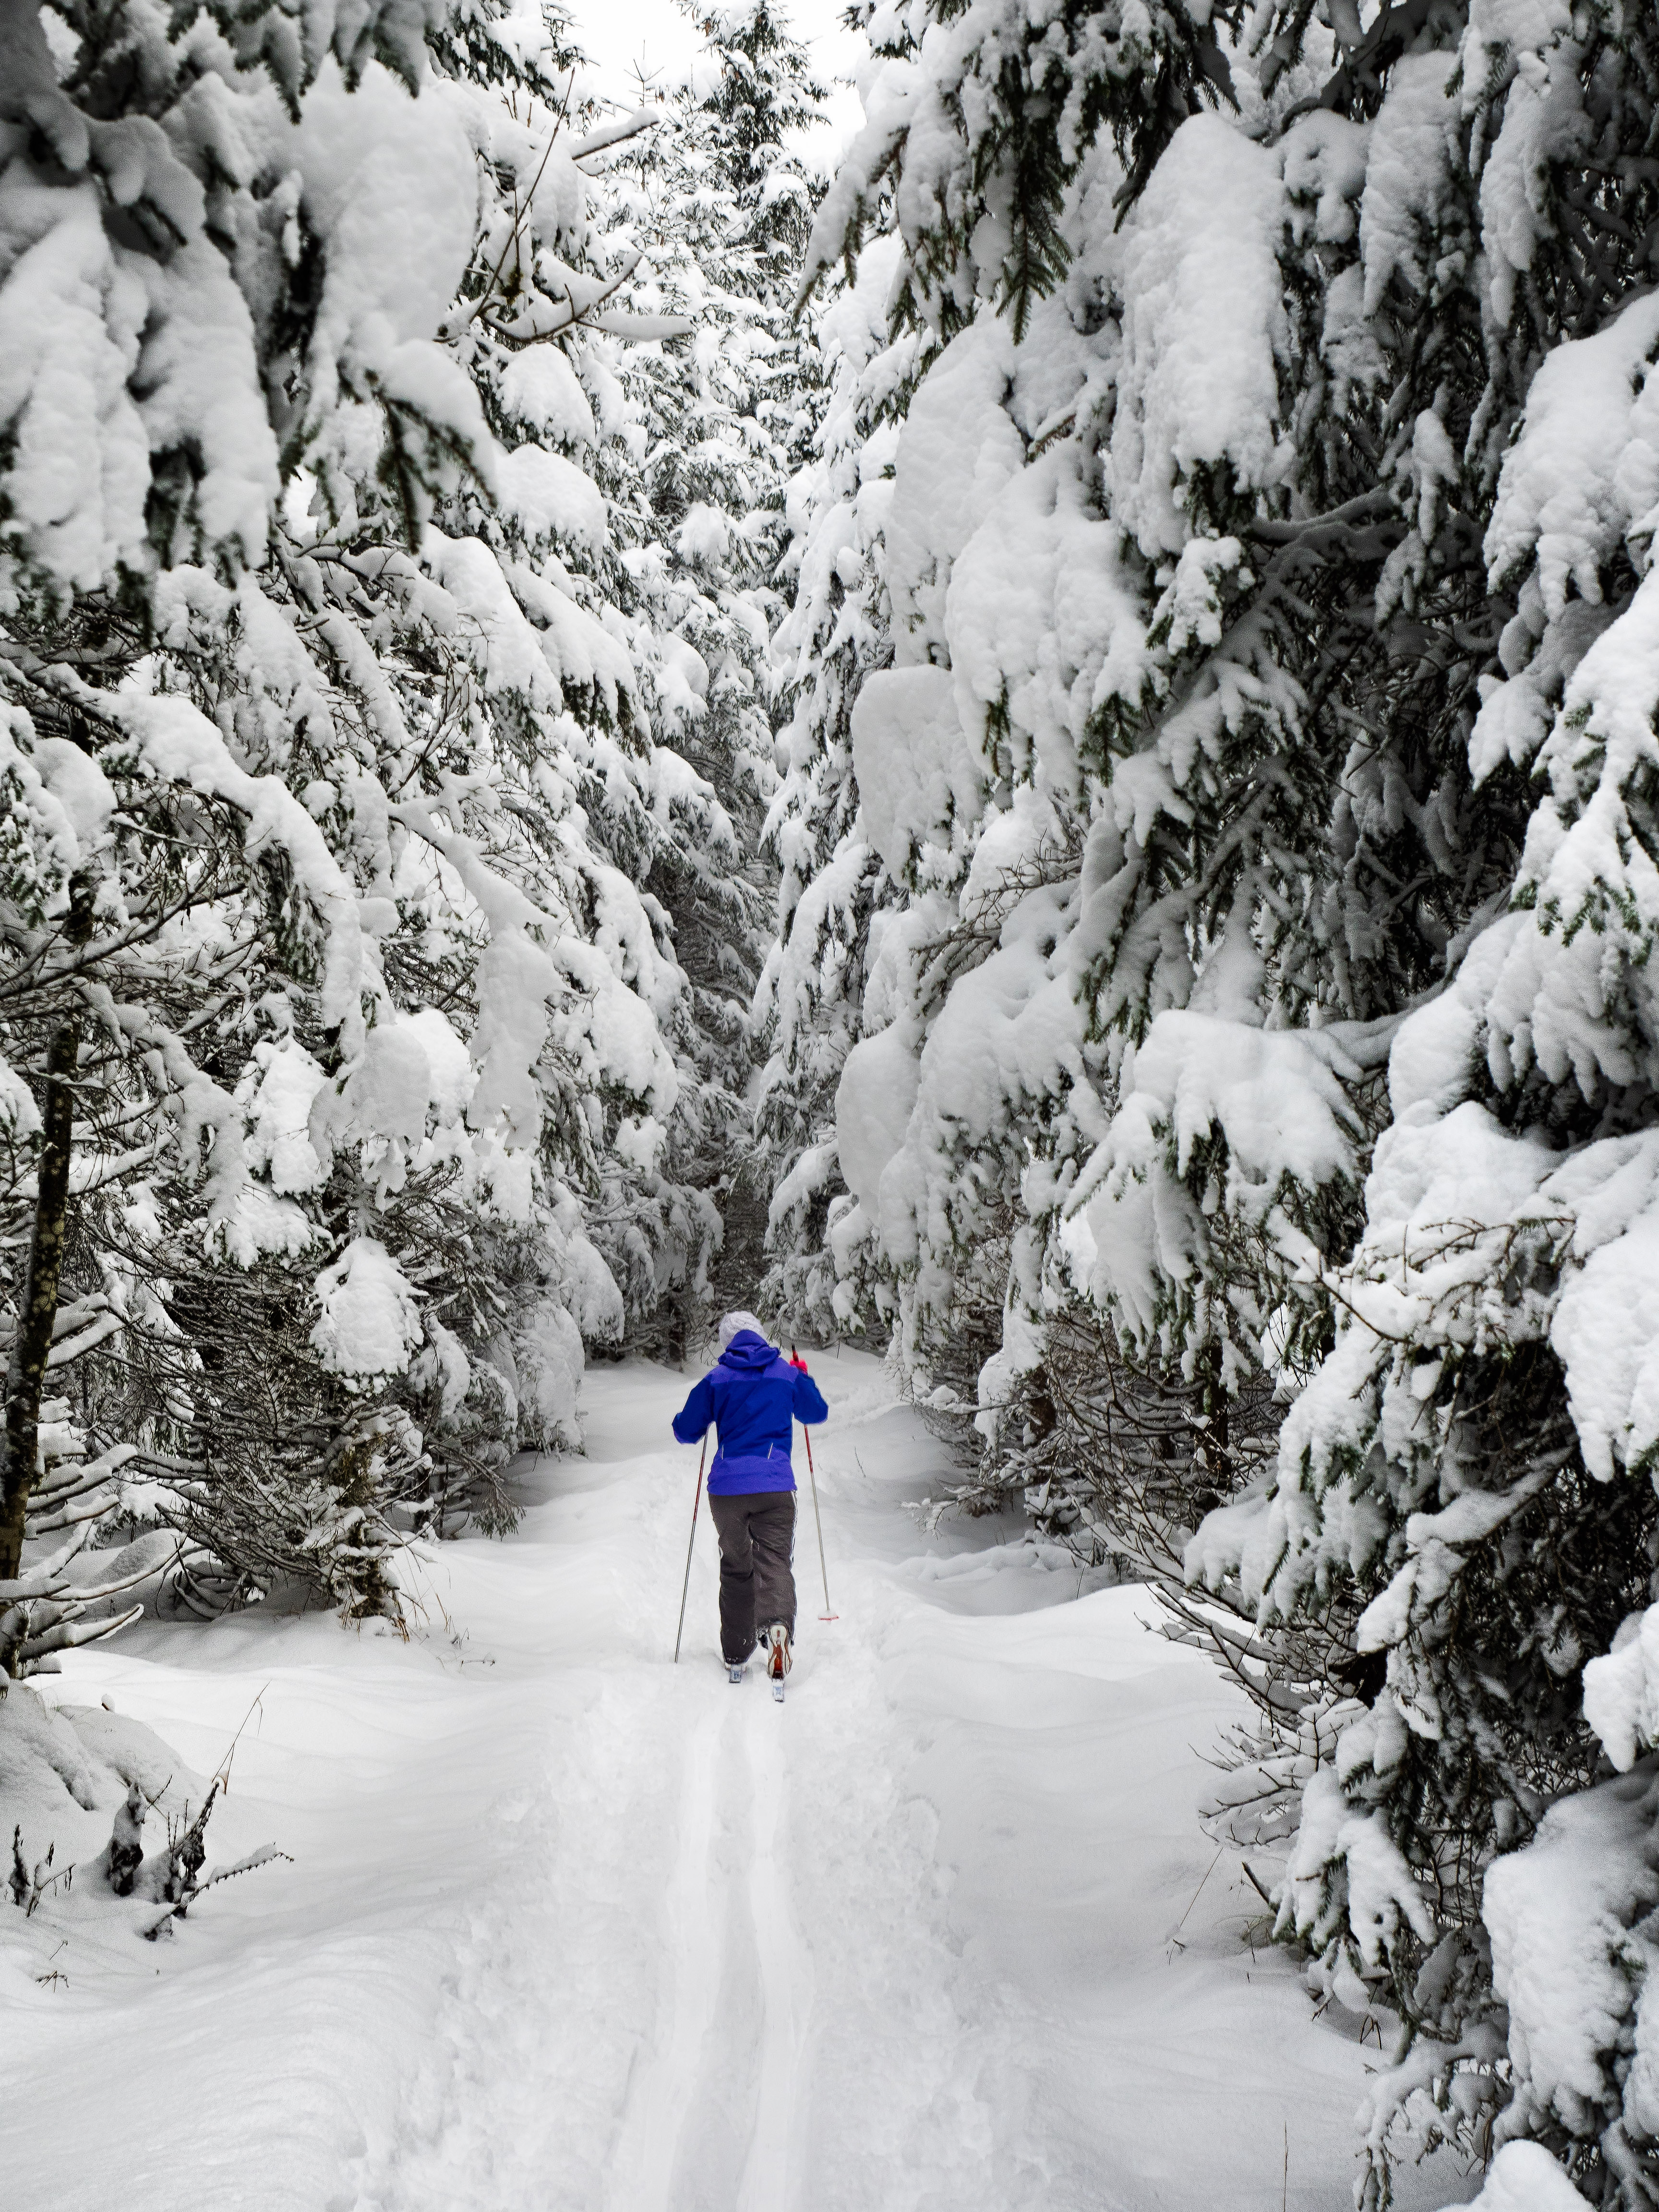
tree, snow, winter, weather, snowshoe, season, austria, footwear, blizzard, at, freezing, obersterreich, gemeindegrnauimalmtal, geological phenomenon, winter storm